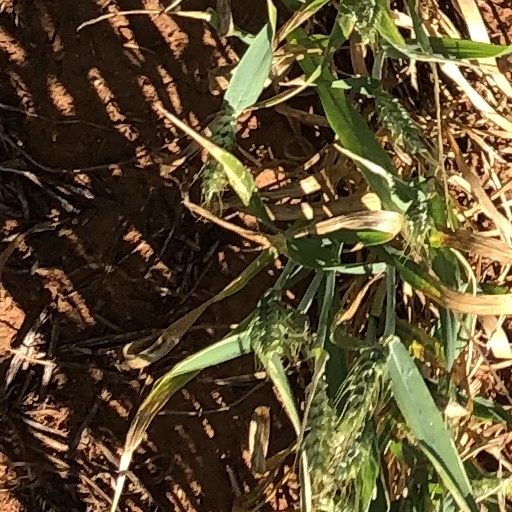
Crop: wheat